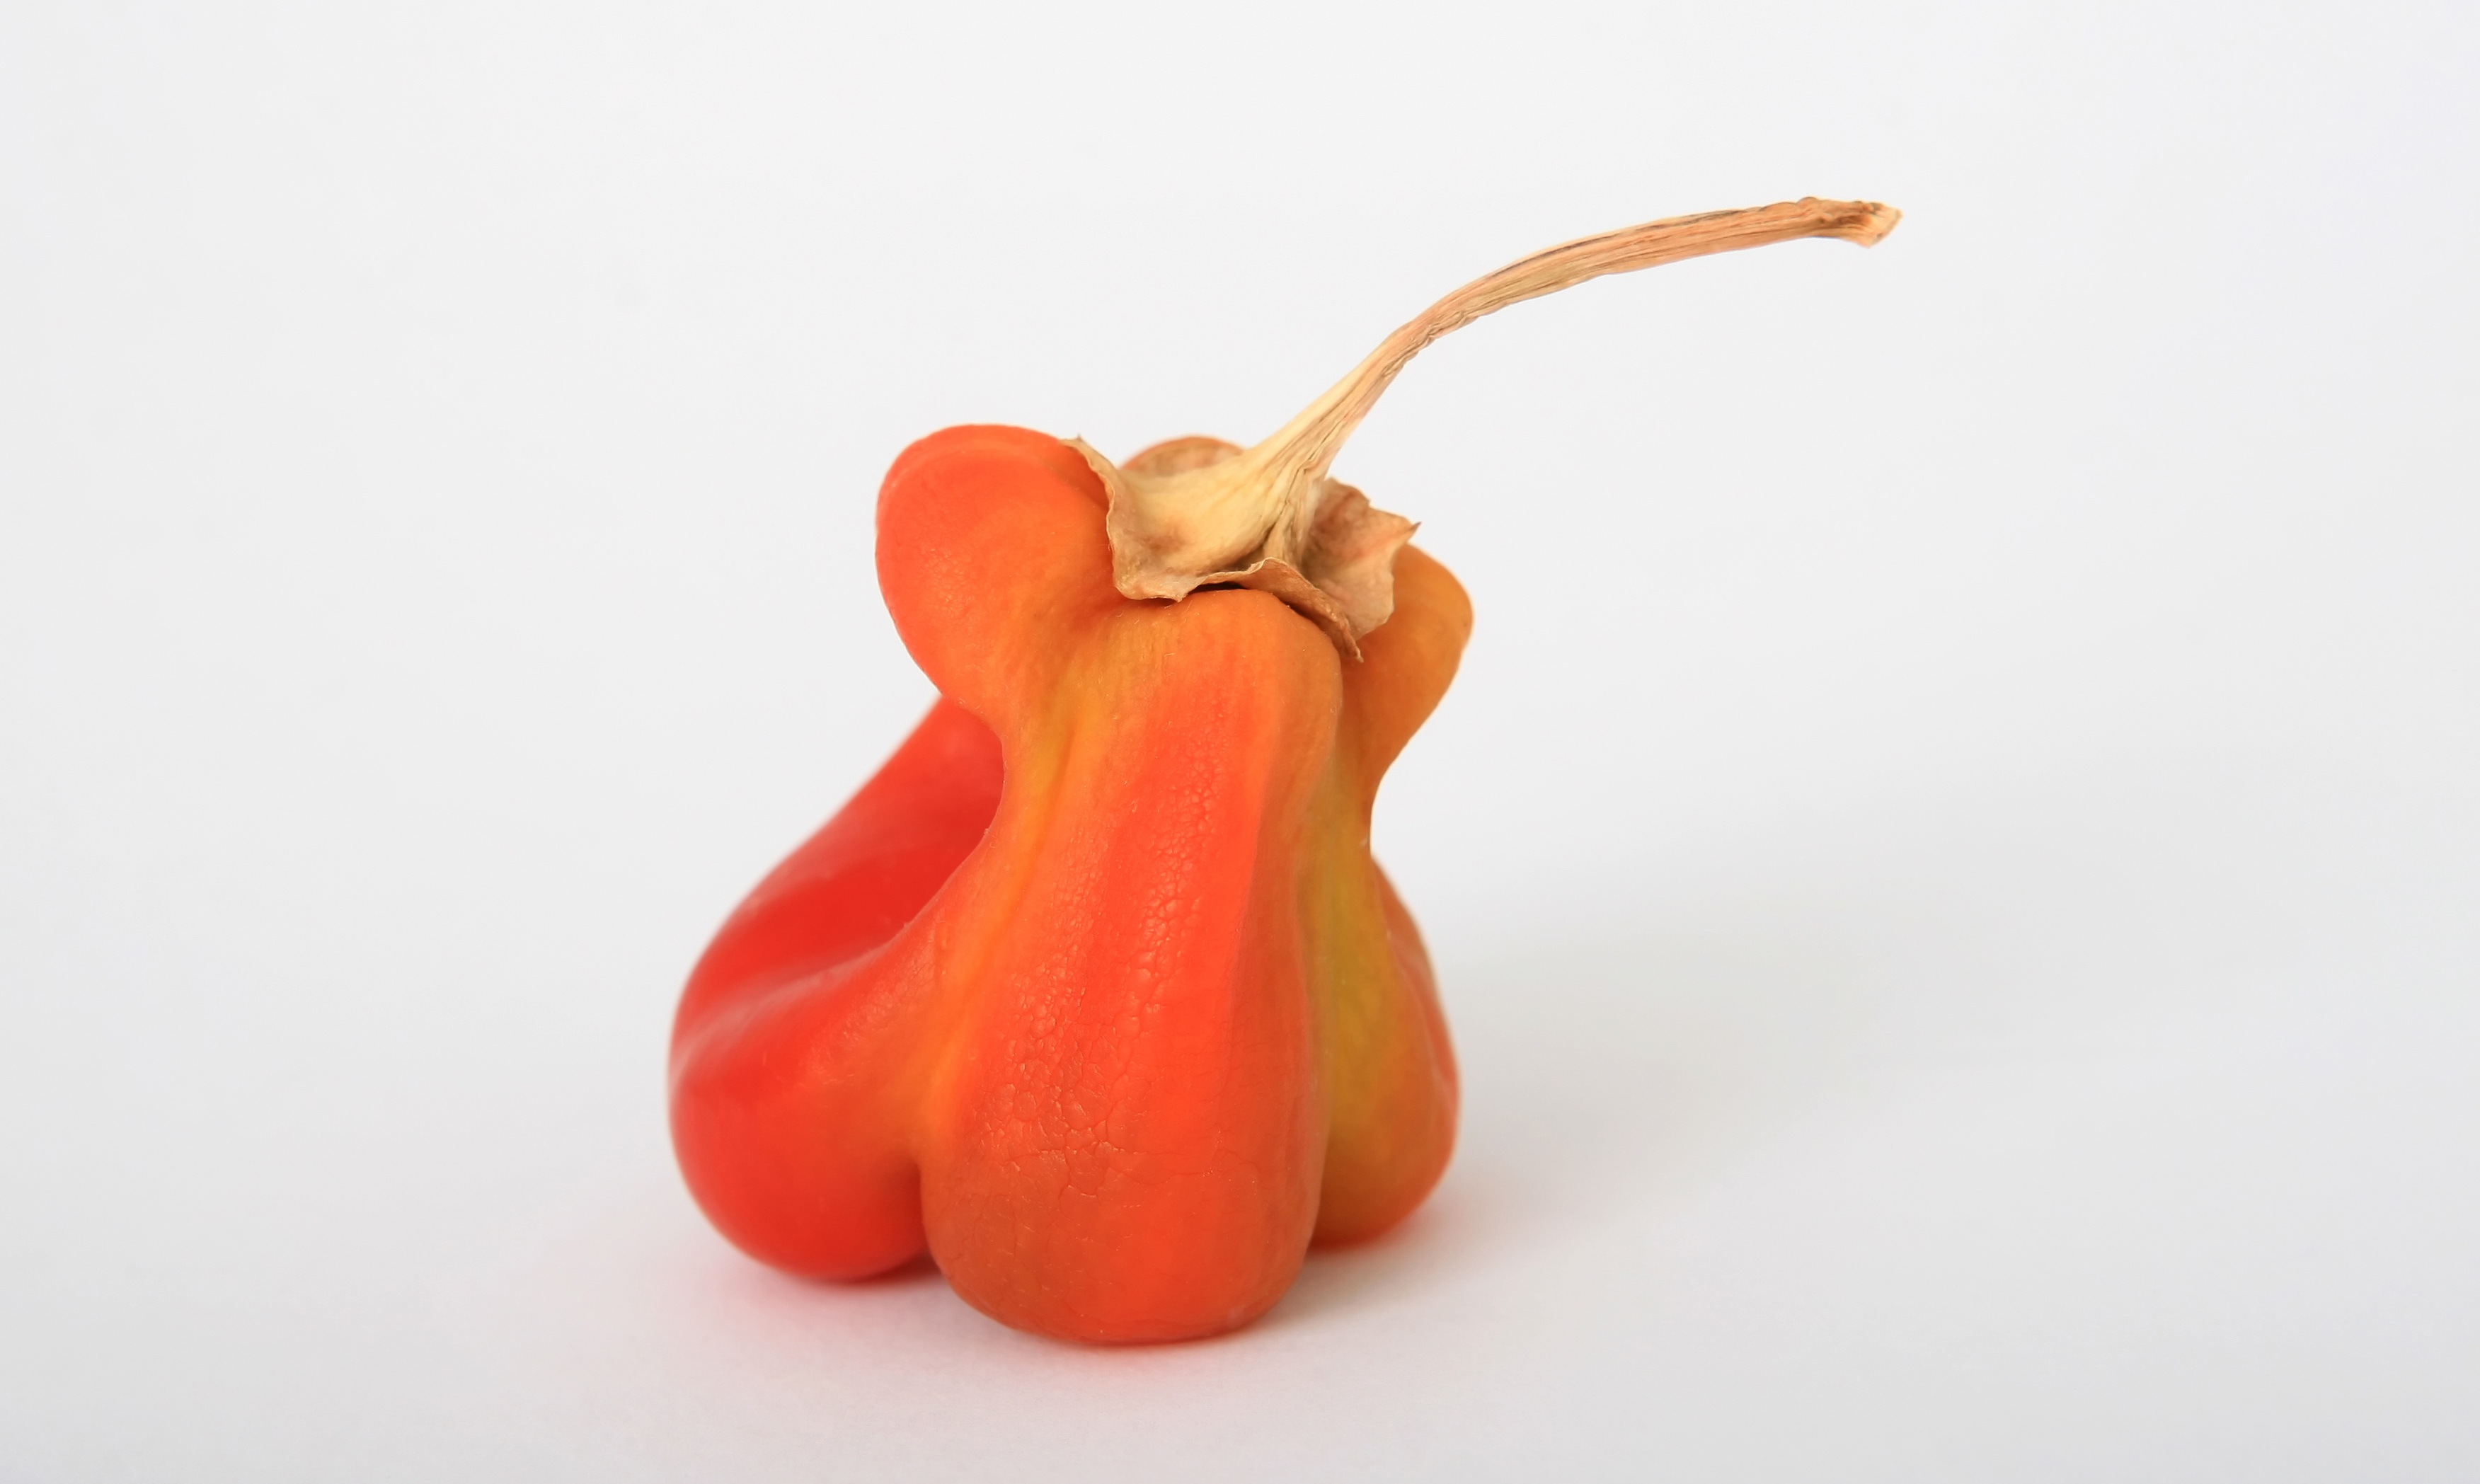
hand, plant, white, fruit, stem, leaf, flower, isolated, orange, food, pepper, spice, red, culinary, produce, vegetable, macro, grow, natural, weight, colorful, garden, closeup, healthy, delicious, health, stalk, close up, human body, calories, leaves, garnish, nutrition, vegetables, spicy, organ, good, slim, loss, diet, protein, dieting, flowering plant, slimming, appetite, nourishing, land plant, wholesome